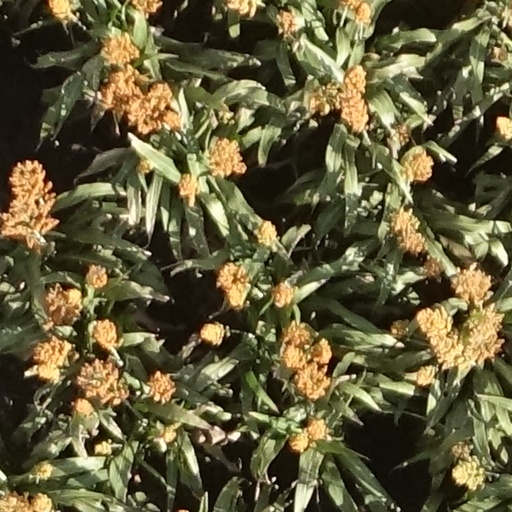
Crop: sorghum